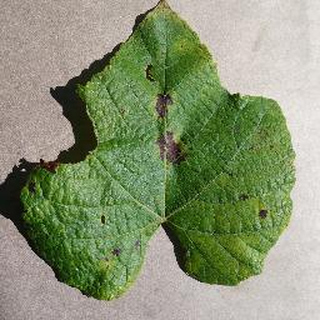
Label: grape_leaf_blight